Mikado pheasant

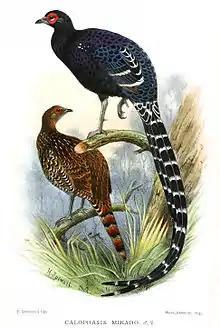

The Mikado pheasant (Syrmaticus mikado) is a species of gamebird in the pheasant family Phasianidae of the order Galliformes, gallinaceous birds. Sometimes considered an unofficial "national bird" of Taiwan (along with the Swinhoe's pheasant and Taiwan blue magpie), a pair of Mikado pheasants and Yushan National Park, one of the areas it is known to inhabit, is depicted in the 1000 dollar bill of the New Taiwan dollar.